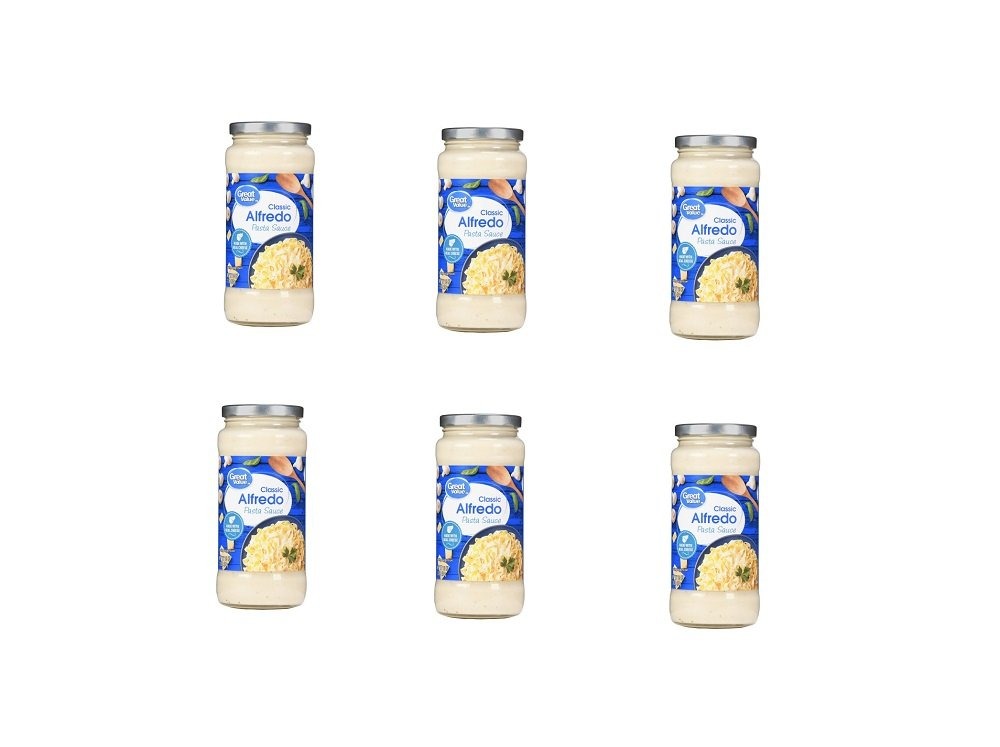
Item Name: Great Value Alfredo Pasta Sauce, 16 oz (Pack of 6)
Value: 96.0
Unit: Fl Oz

Price: 2.095